HDI-45 connector

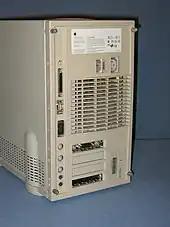
HDI-45 is the third onboard connector from the top along the left rear edge of this Power Macintosh 8100.

The HDI-45 was one of Apple Computer's proprietary cable-to-onboard video connectors. A 45-pin connector, the HDI stands for High-Density Interconnect.